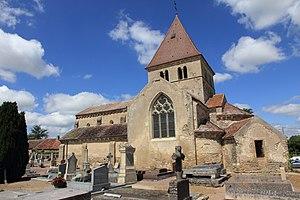
Église de Vic-de-Chassenay
Vic-de-Chassenay est une commune française située dans le département de la Côte-d'Or en région Bourgogne-Franche-Comté.
Cet article recense une partie des monuments historiques de la Côte-d'Or, en France.